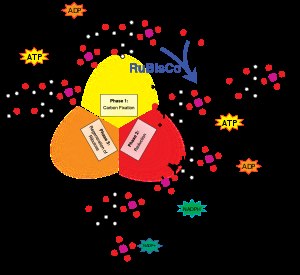
C3-plante
Calvin-cyklus.
C3-carbon fiksering er en stofskiftevej for carbon-fiksering i fotosyntese. Denne proces konverterer carbondioxid og ribulose bisphosphate om til 3-phosphoglycerate gennem følgende reaktion: